Anatomy

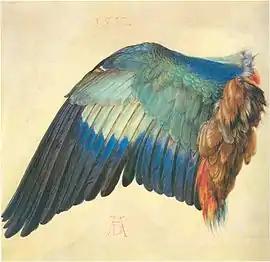
Part of a wing. Albrecht Dürer,

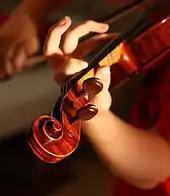
In humans, dexterous hand movements and increased brain size are likely to have evolved simultaneously.

Amphibians are a class of animals comprising frogs, salamanders and caecilians. They are tetrapods, but the caecilians and a few species of salamander have either no limbs or their limbs are much reduced in size. Their main bones are hollow and lightweight and are fully ossified and the vertebrae interlock with each other and have articular processes. Their ribs are usually short and may be fused to the vertebrae. Their skulls are mostly broad and short, and are often incompletely ossified. Their skin contains little keratin and lacks scales, but contains many mucous glands and in some species, poison glands. The hearts of amphibians have three chambers, two atria and one ventricle. They have a urinary bladder and nitrogenous waste products are excreted primarily as urea. Amphibians breathe by means of buccal pumping, a pump action in which air is first drawn into the buccopharyngeal region through the nostrils. These are then closed and the air is forced into the lungs by contraction of the throat. They supplement this with gas exchange through the skin which needs to be kept moist.